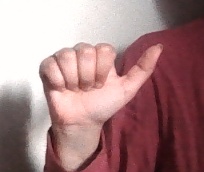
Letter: dhad